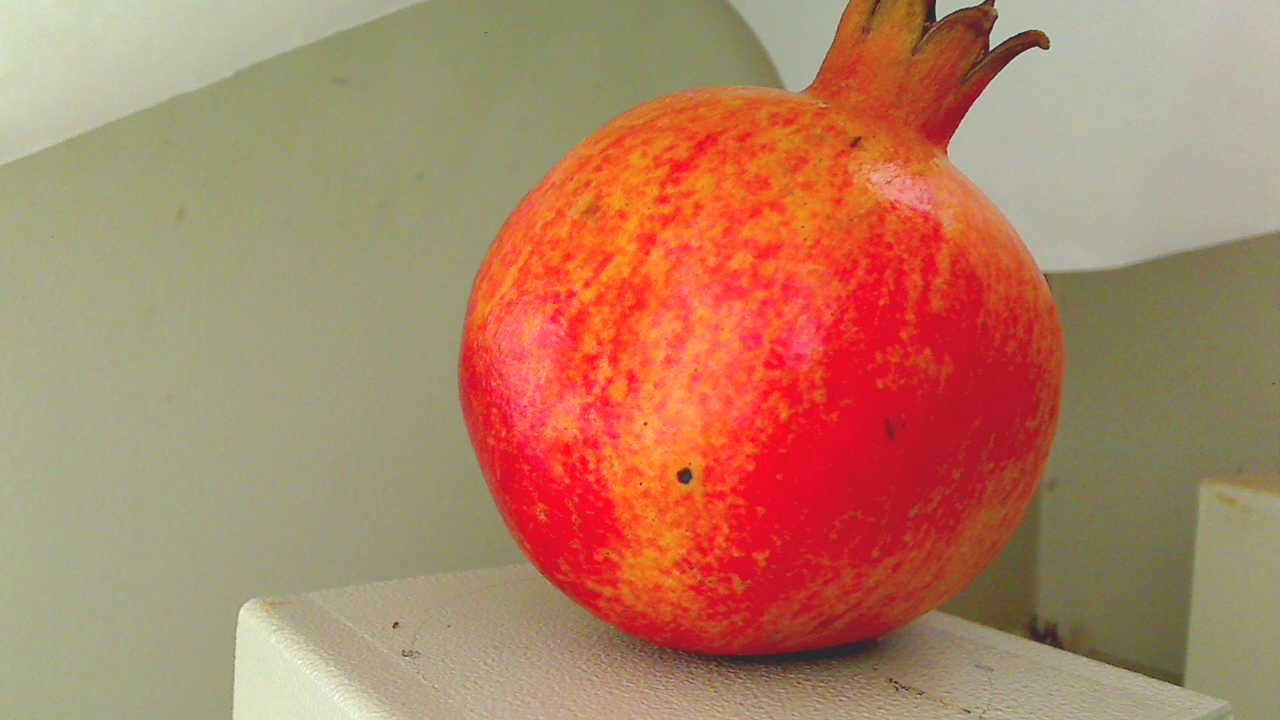
Grade: grade-1
Quality: quality-2